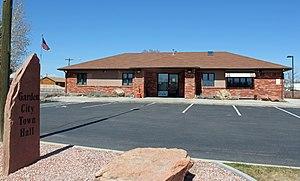
Garden City est une ville américaine située dans le comté de Weld dans le Colorado.